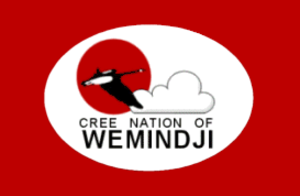
La Nation crie de Wemindji, dont le nom officiel est Cree Nation of Wemindji, est une Première Nation crie du Nord-du-Québec au Canada. Elle vit principalement dans le village cri de Wemindji et dans la terre réservée crie du même nom situés dans le territoire d'Eeyou Istchee. En 2016, elle a une population inscrite de 1 589 membres. Elle est en négociation avec le gouvernement du Canada pour obtenir son autonomie gouvernementale.
Wemindji est une municipalité de village cri située dans le territoire d'Eeyou Istchee dans le Nord-du-Québec au Québec. Elle est le siège de la Nation crie de Wemindji.